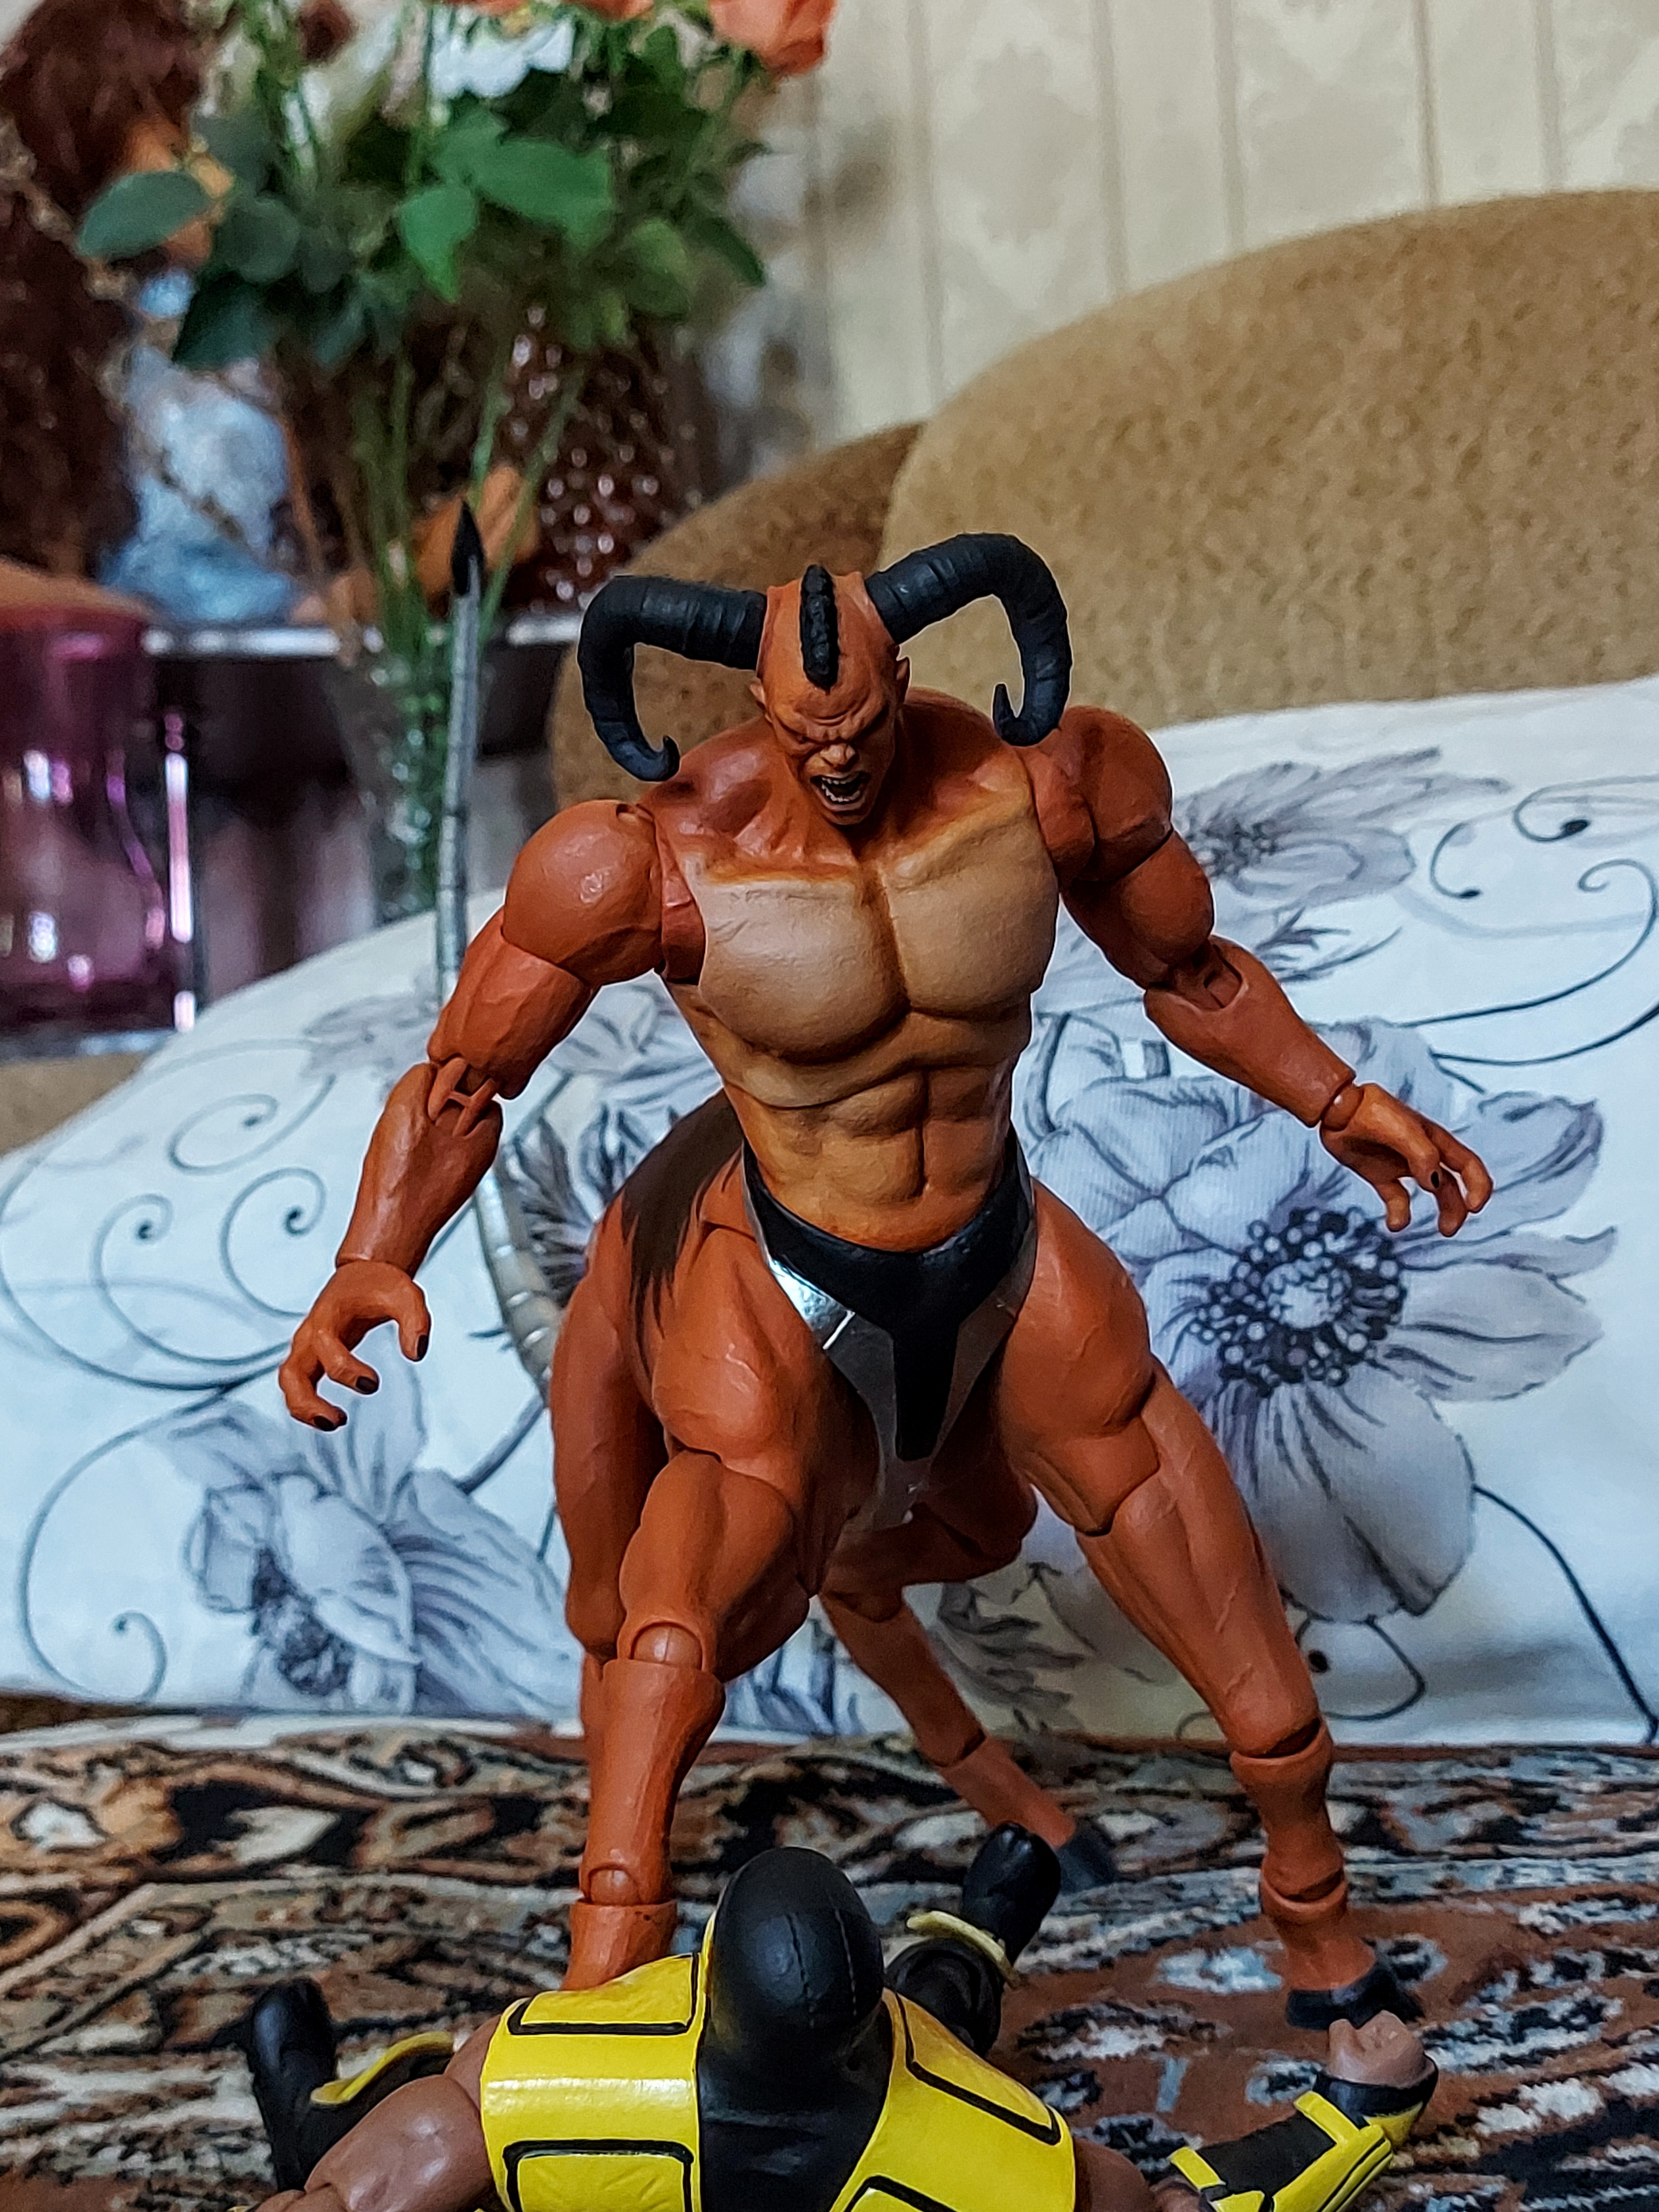
Shokan, storm, collectibles, warrior, fighter, action, figure, flowerpot, plant, thigh, art, toy, houseplant, underpants, cg artwork, human leg, undergarment, chest, fictional character, event, tableware, bag, carmine, Barechested, fiction, action figure, figurine, wine glass, illustration, Luggage and bags, competition event, personal protective equipment, briefs, costume, hero, comics, mythology